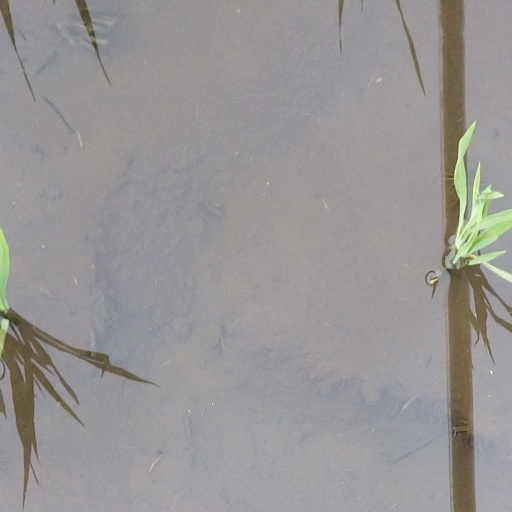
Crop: rice